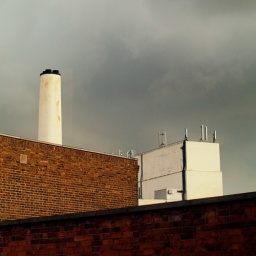
dramatic skys over nottingham today. an hour later it was blue sky and hail.